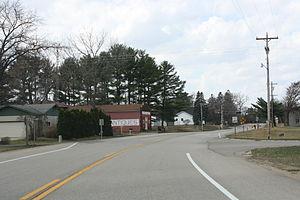
Wyeville est un village américain situé dans le comté de Monroe dans l’État du Wisconsin.